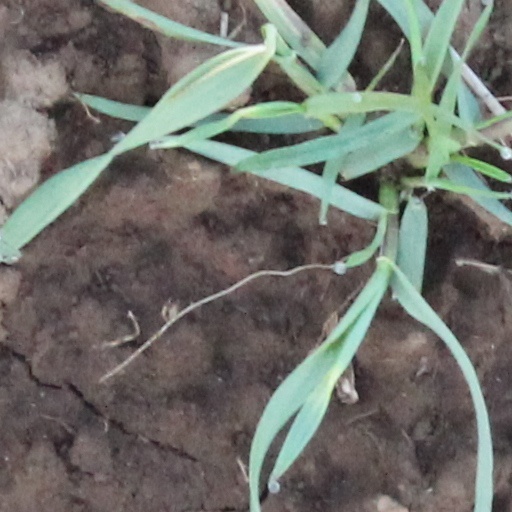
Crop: wheat